Chocolate milk

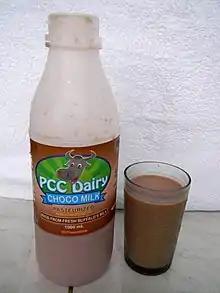
A glass of pasteurized chocolate milk made from water buffalo's milk produced by the Philippine Carabao Center

Ready to drink chocolate milk are produced by homogenization.